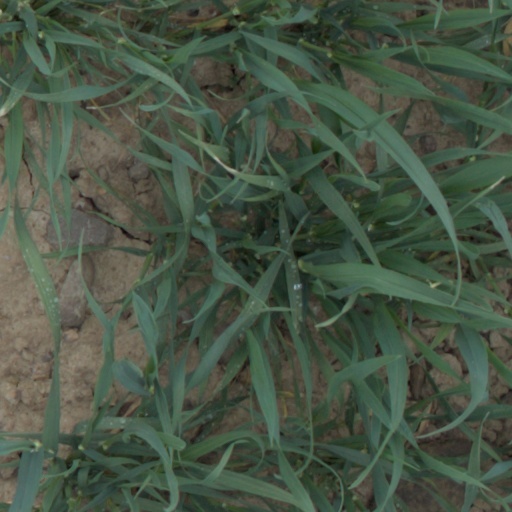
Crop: wheat